William Arnold Anthony

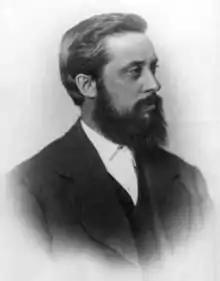

William Arnold Anthony (November 17, 1835 – May 29, 1908) was an American physicist.